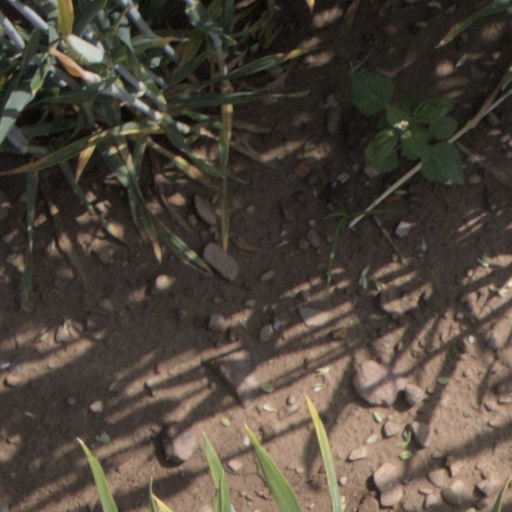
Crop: wheat